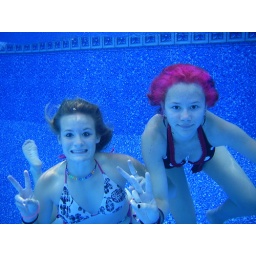
Charlette my daughter with the pink hair and her friend swimming in my sister's pool this summer. Looks fun!!